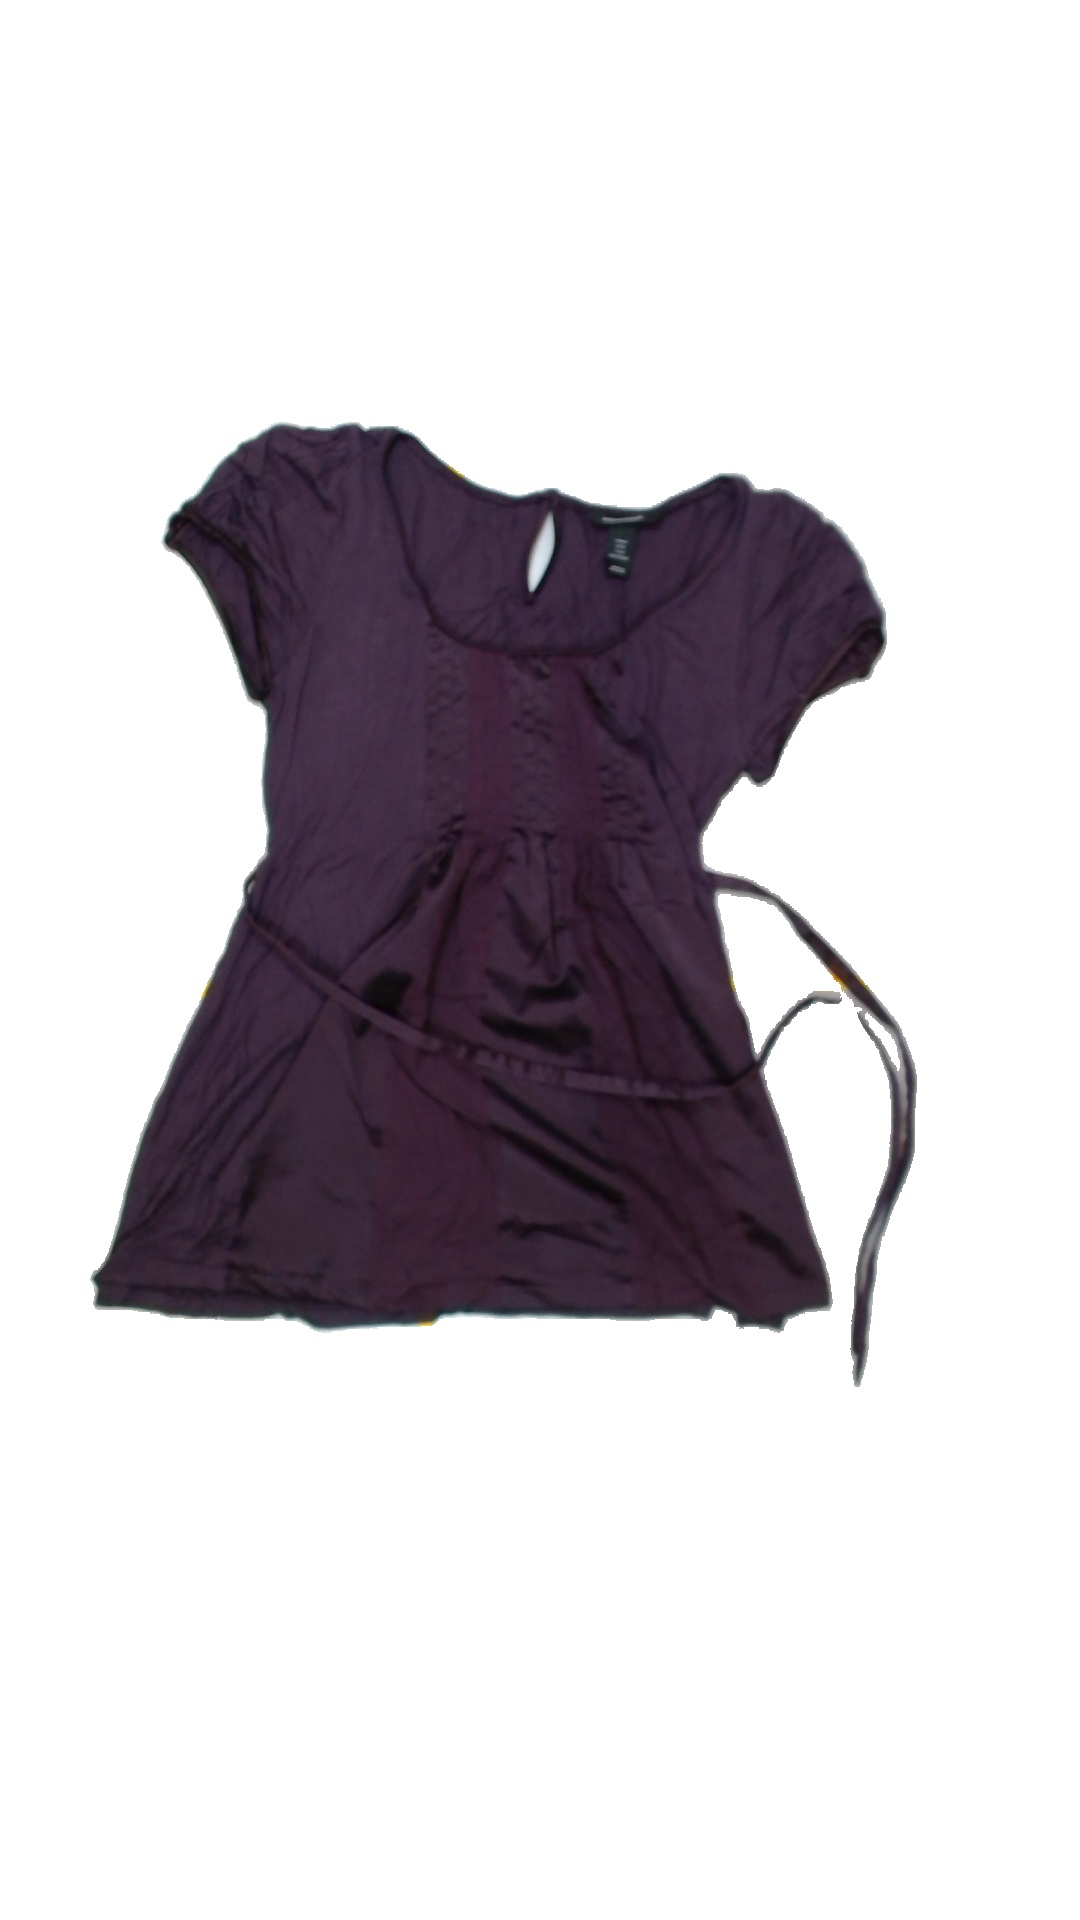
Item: Blouse (Ladies)
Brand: H&m
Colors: Purple
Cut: Regular, C-collar
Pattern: Plain
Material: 100%polyester
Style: No trend
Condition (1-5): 3
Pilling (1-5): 4
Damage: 0
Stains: No
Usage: Export
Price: <50